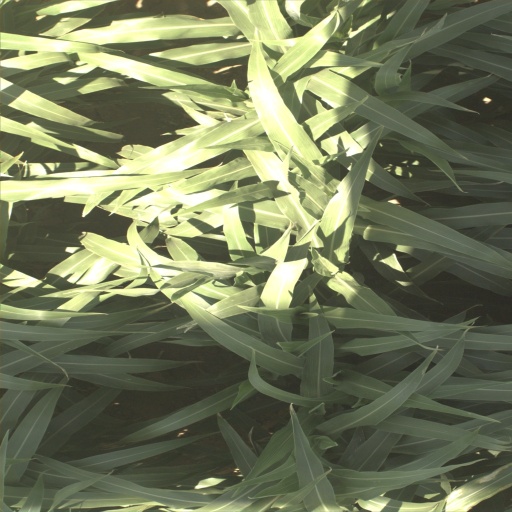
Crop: sorghum